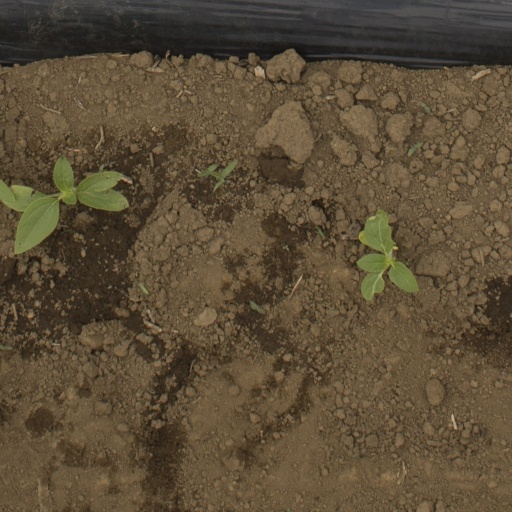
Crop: Jerusalem artichoke